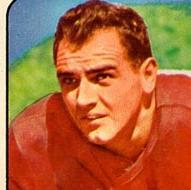
Age: 25